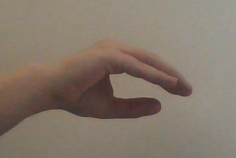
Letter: jeem